Yoo Youngkuk

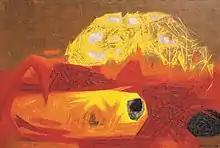
Work, 1964, oil on canvas, 130x194cm

YYK’s activities after the Korean War could be divided into three periods. In the first period, YYK tried to contextualize and fixate on modern art in Korea through group exhibitions. He was recognized as the pioneer of Korean modern art and called the painter of mountains. In the second, YYK withdrew from group activities and held solo exhibitions every other year for two decades. Leading a strenuous life with a high regimen, YYK accomplished the painting style uniquely attributed to him nowadays. The first solo exhibition in 1964 firmly established YYK as the leading abstract painter of Korea and earned him a new reputation, the magician of colors. The 8th exhibition at MMCA at Deoksugung palace in 1979 was the culminating moment of his career. The last period was tinged with frequent illnesses, yet YYK continued to paint endowing characteristic lyricism to his work until three years to death.